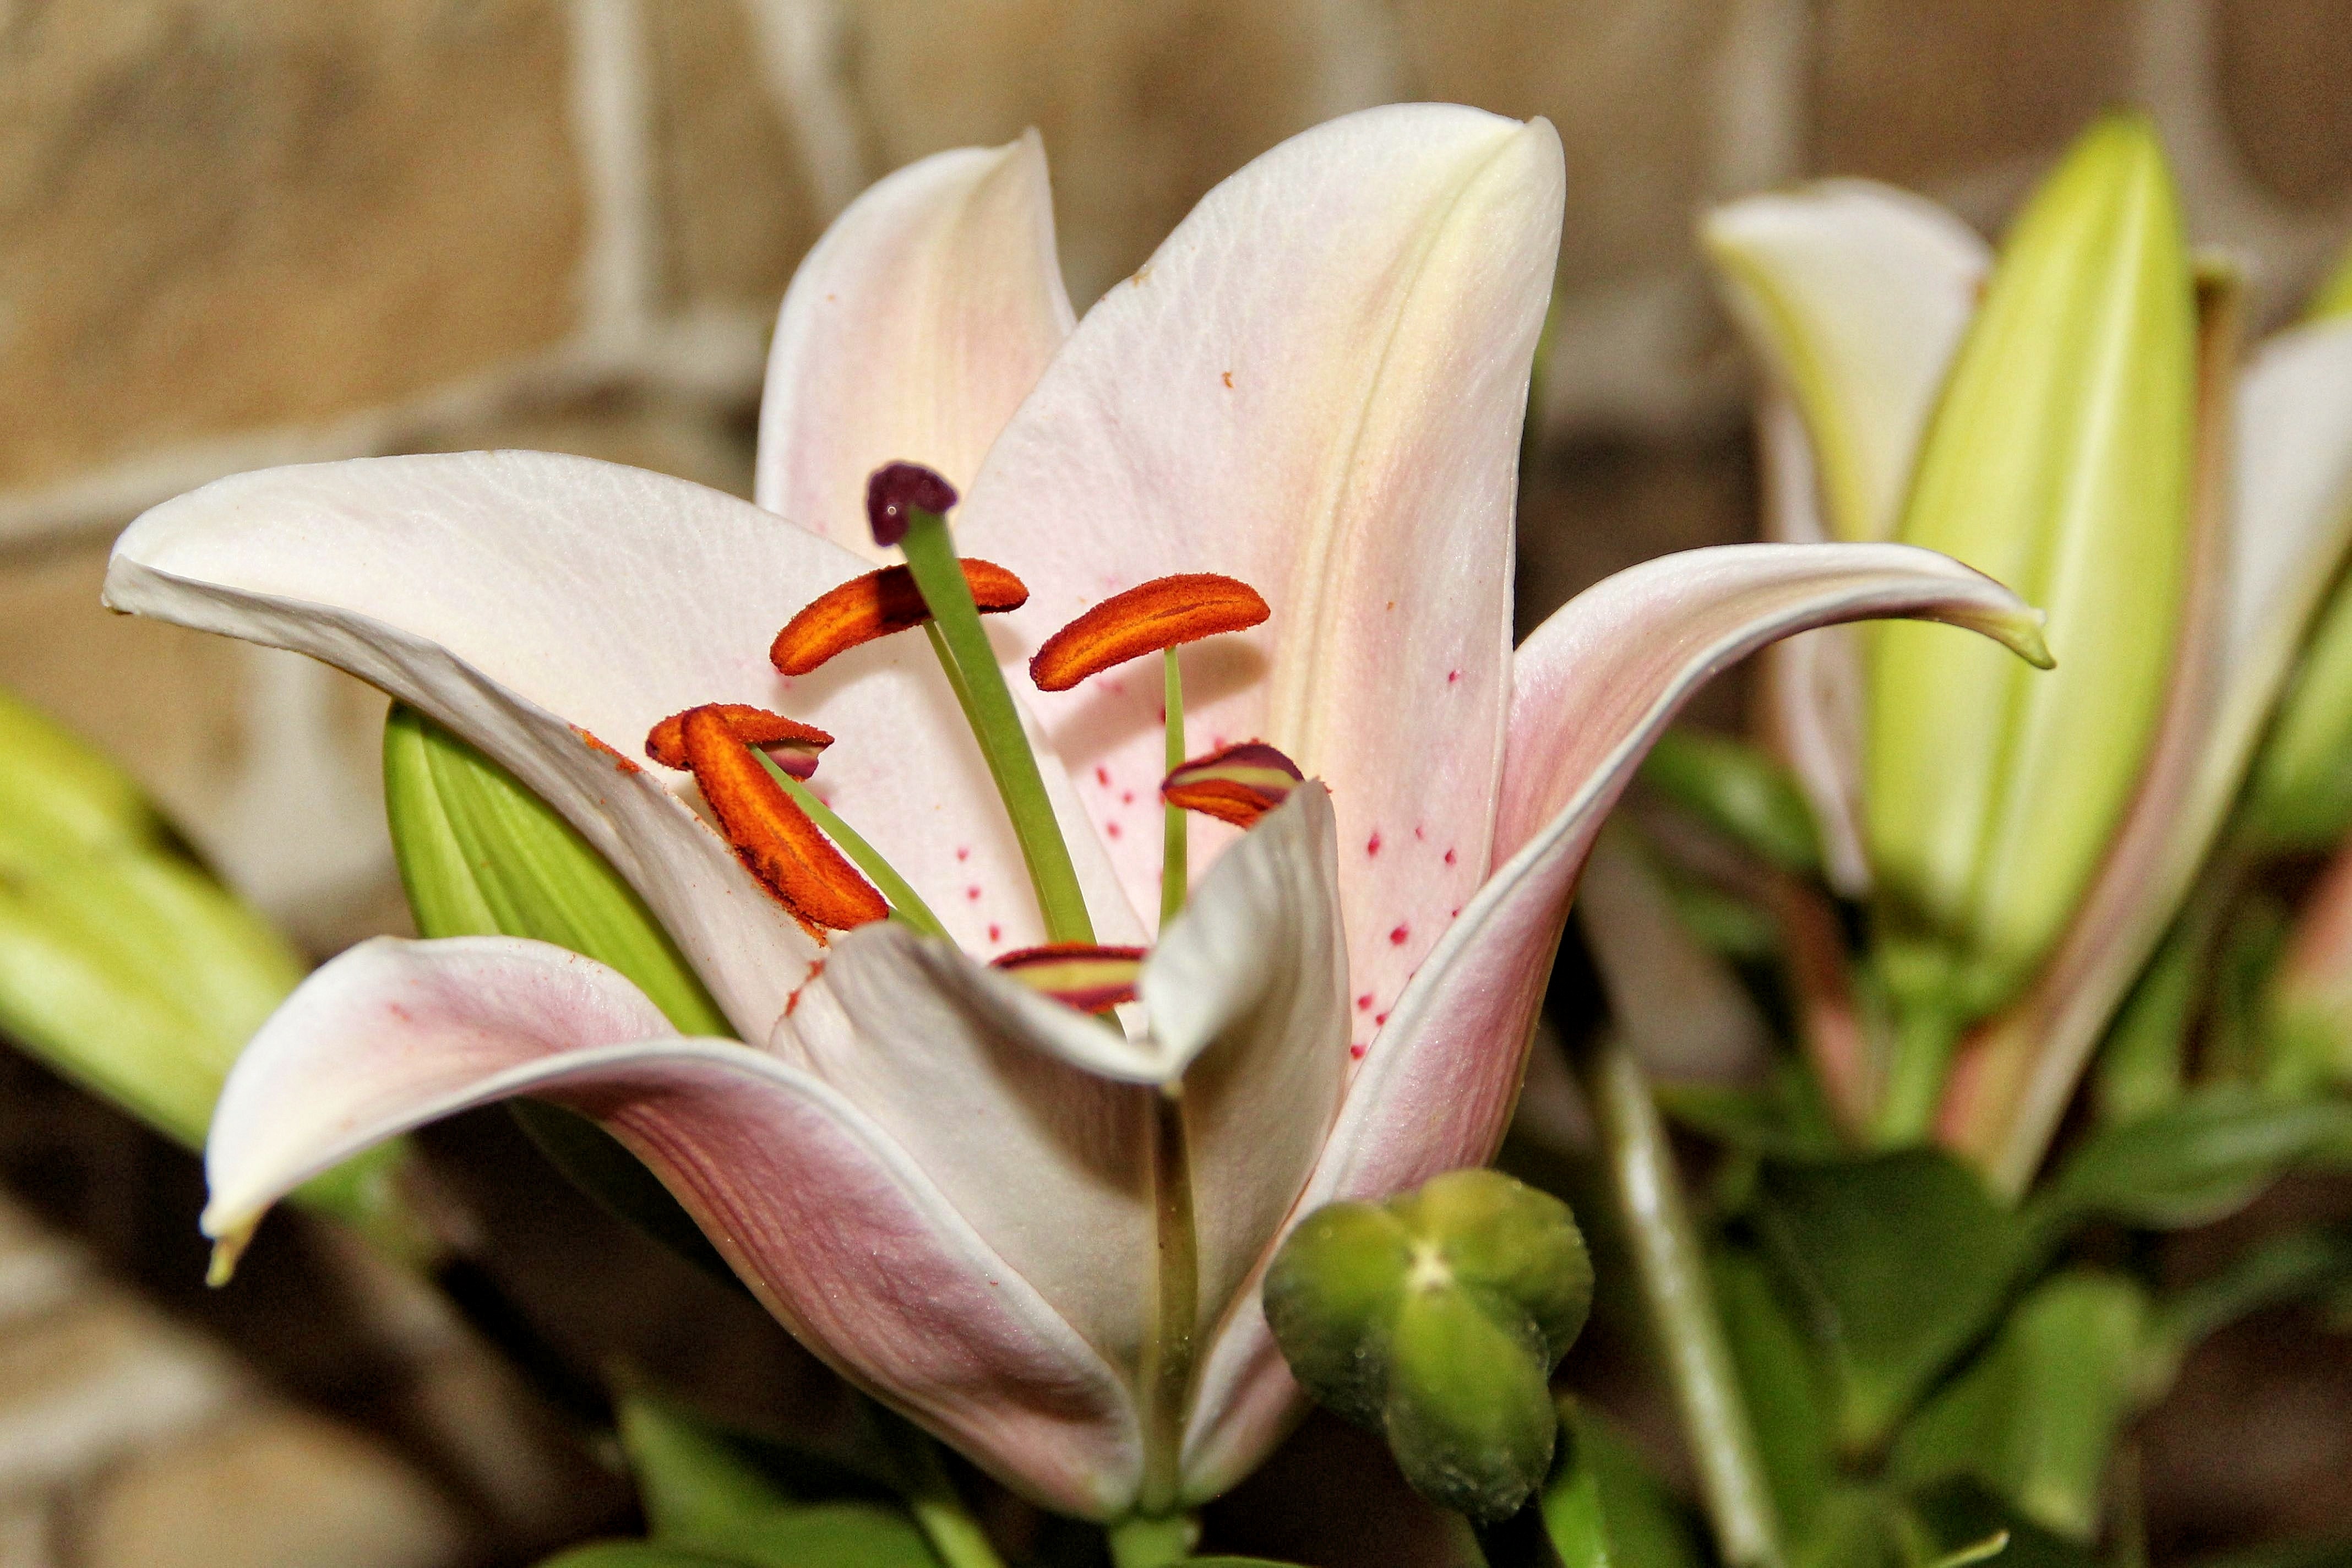
blossom, plant, white, flower, petal, bloom, botany, close, flora, wildflower, close up, pistil, lily, daylily, macro photography, flowering plant, land plant, fawn lily